Palm Island, Queensland

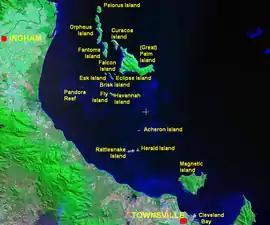
Palm Islands group, showing Townsville to the south

Palm Island is a locality consisting of an island group of 16 islands, split between the Shire of Hinchinbrook and the Aboriginal Shire of Palm Island, in Queensland, Australia. The locality coincides with the geographical entity known as the Palm Island group, also known as the Greater Palm group, originally named the Palm Isles.